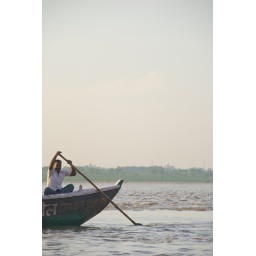
Early morning boat ride at the river Ganges in Varanasi, Uttar Pradesh.